Anthony Eden hat

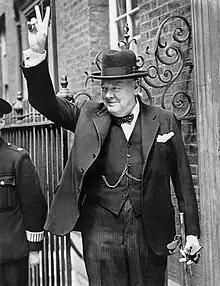
Winston Churchill giving his "V" sign during World War II on Downing Street, London wearing a black homburg hat

The homburg had initially been popularised in Britain by King Edward VII who often visited Bad Homburg in Germany. It was essentially a more rigid variant of the trilby which had been fashionable since George du Maurier's novel of that name was published in 1894. The writer and broadcaster Rene Cutforth recalled in the 1970s that: